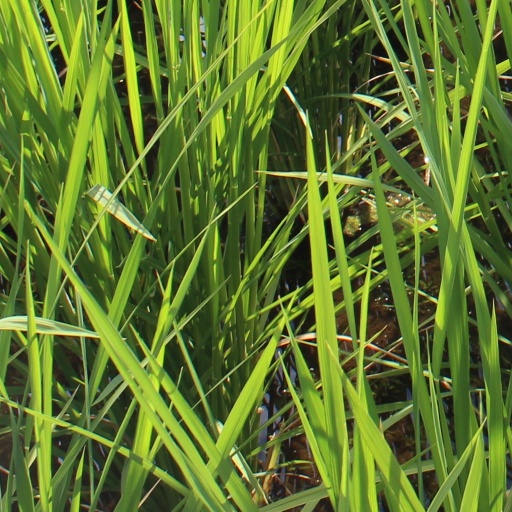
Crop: rice